1913 Eastern Suburbs season

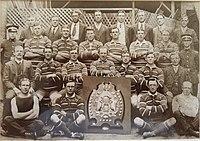
The 1913 Eastern Suburbs DRLFC team.

The 1913 Eastern Suburbs DRLFC season was the 6th in the club's history. Competing in the New South Wales Rugby Football League's 1913 Premiership and by finishing the season at the top of the ladder, won their 3rd consecutive title. The club was therefore awarded the Royal Agricultural Society Shield permanently.